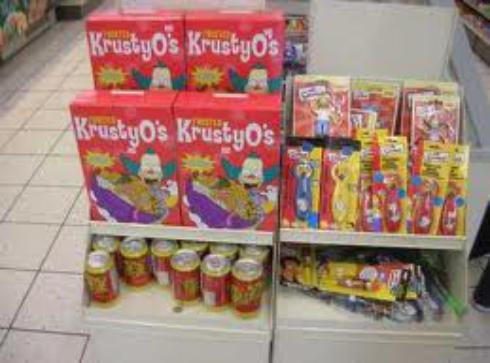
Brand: Krusty-O's
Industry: Leisure